King City, Ontario

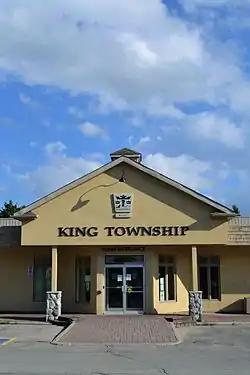
The King Township municipal offices are located in King City.

In 1836, a settlement styled "Springhill" was established in King. With the arrival of the Ontario, Simcoe and Huron railway in 1853, the settlement began to expand. In 1890, the reeve of King township (James Whiting Crossley) incorporated King City by merging the hamlets of Springhill, Kinghorn, Laskay, and Eversley.